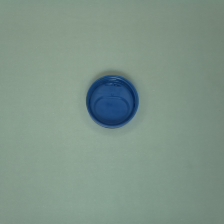
Color: blue
Cap type: flip-top cap